Sima Yi

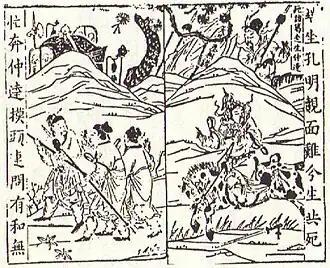
A Qing dynasty illustration of "a dead Zhuge drives away a living Zhongda".

In March 230, Sima Yi was promoted to General-in-Chief, appointed Grand Chief Controller in charge of multiple commanderies, and – in a continuation of an extremely early tradition – bestowed a ceremonial yellow battle axe. The Wei emperor Cao Rui put him and Cao Zhen in charge of defending Wei's western borders from attacks by its rival state Shu, which had been launching invasions since 228. At Cao Zhen's instigation, a campaign against Shu was proposed and eventually implemented after Cao Rui approved his proposal. In August 230, Cao Zhen led an army from Chang'an to attack Shu via the Ziwu Valley. At the same time, another Wei army led by Sima Yi, acting on Cao Rui's order, advanced towards Shu from Jing Province by sailing along the Han River. The rendezvous point for Cao Zhen and Sima Yi's armies was at Nanzheng. The army led by Sima Yi passed through Zhuoshan and Xicheng County (present-day Ankang, Shaanxi), sailed along the Mian River to Quren County (west of Yunyang County, Chongqing), and arrived at Xinfeng County (south of Weinan, Shaanxi). He made camp at Dankou. Other Wei armies also prepared to attack Shu from the Xie Valley or Wuwei Commandery. The campaign, however, had to be aborted by October 230 because the gallery roads leading into Shu were too damaged for the troops to pass through, and because of constant heavy rain that had lasted for more than 30 days.